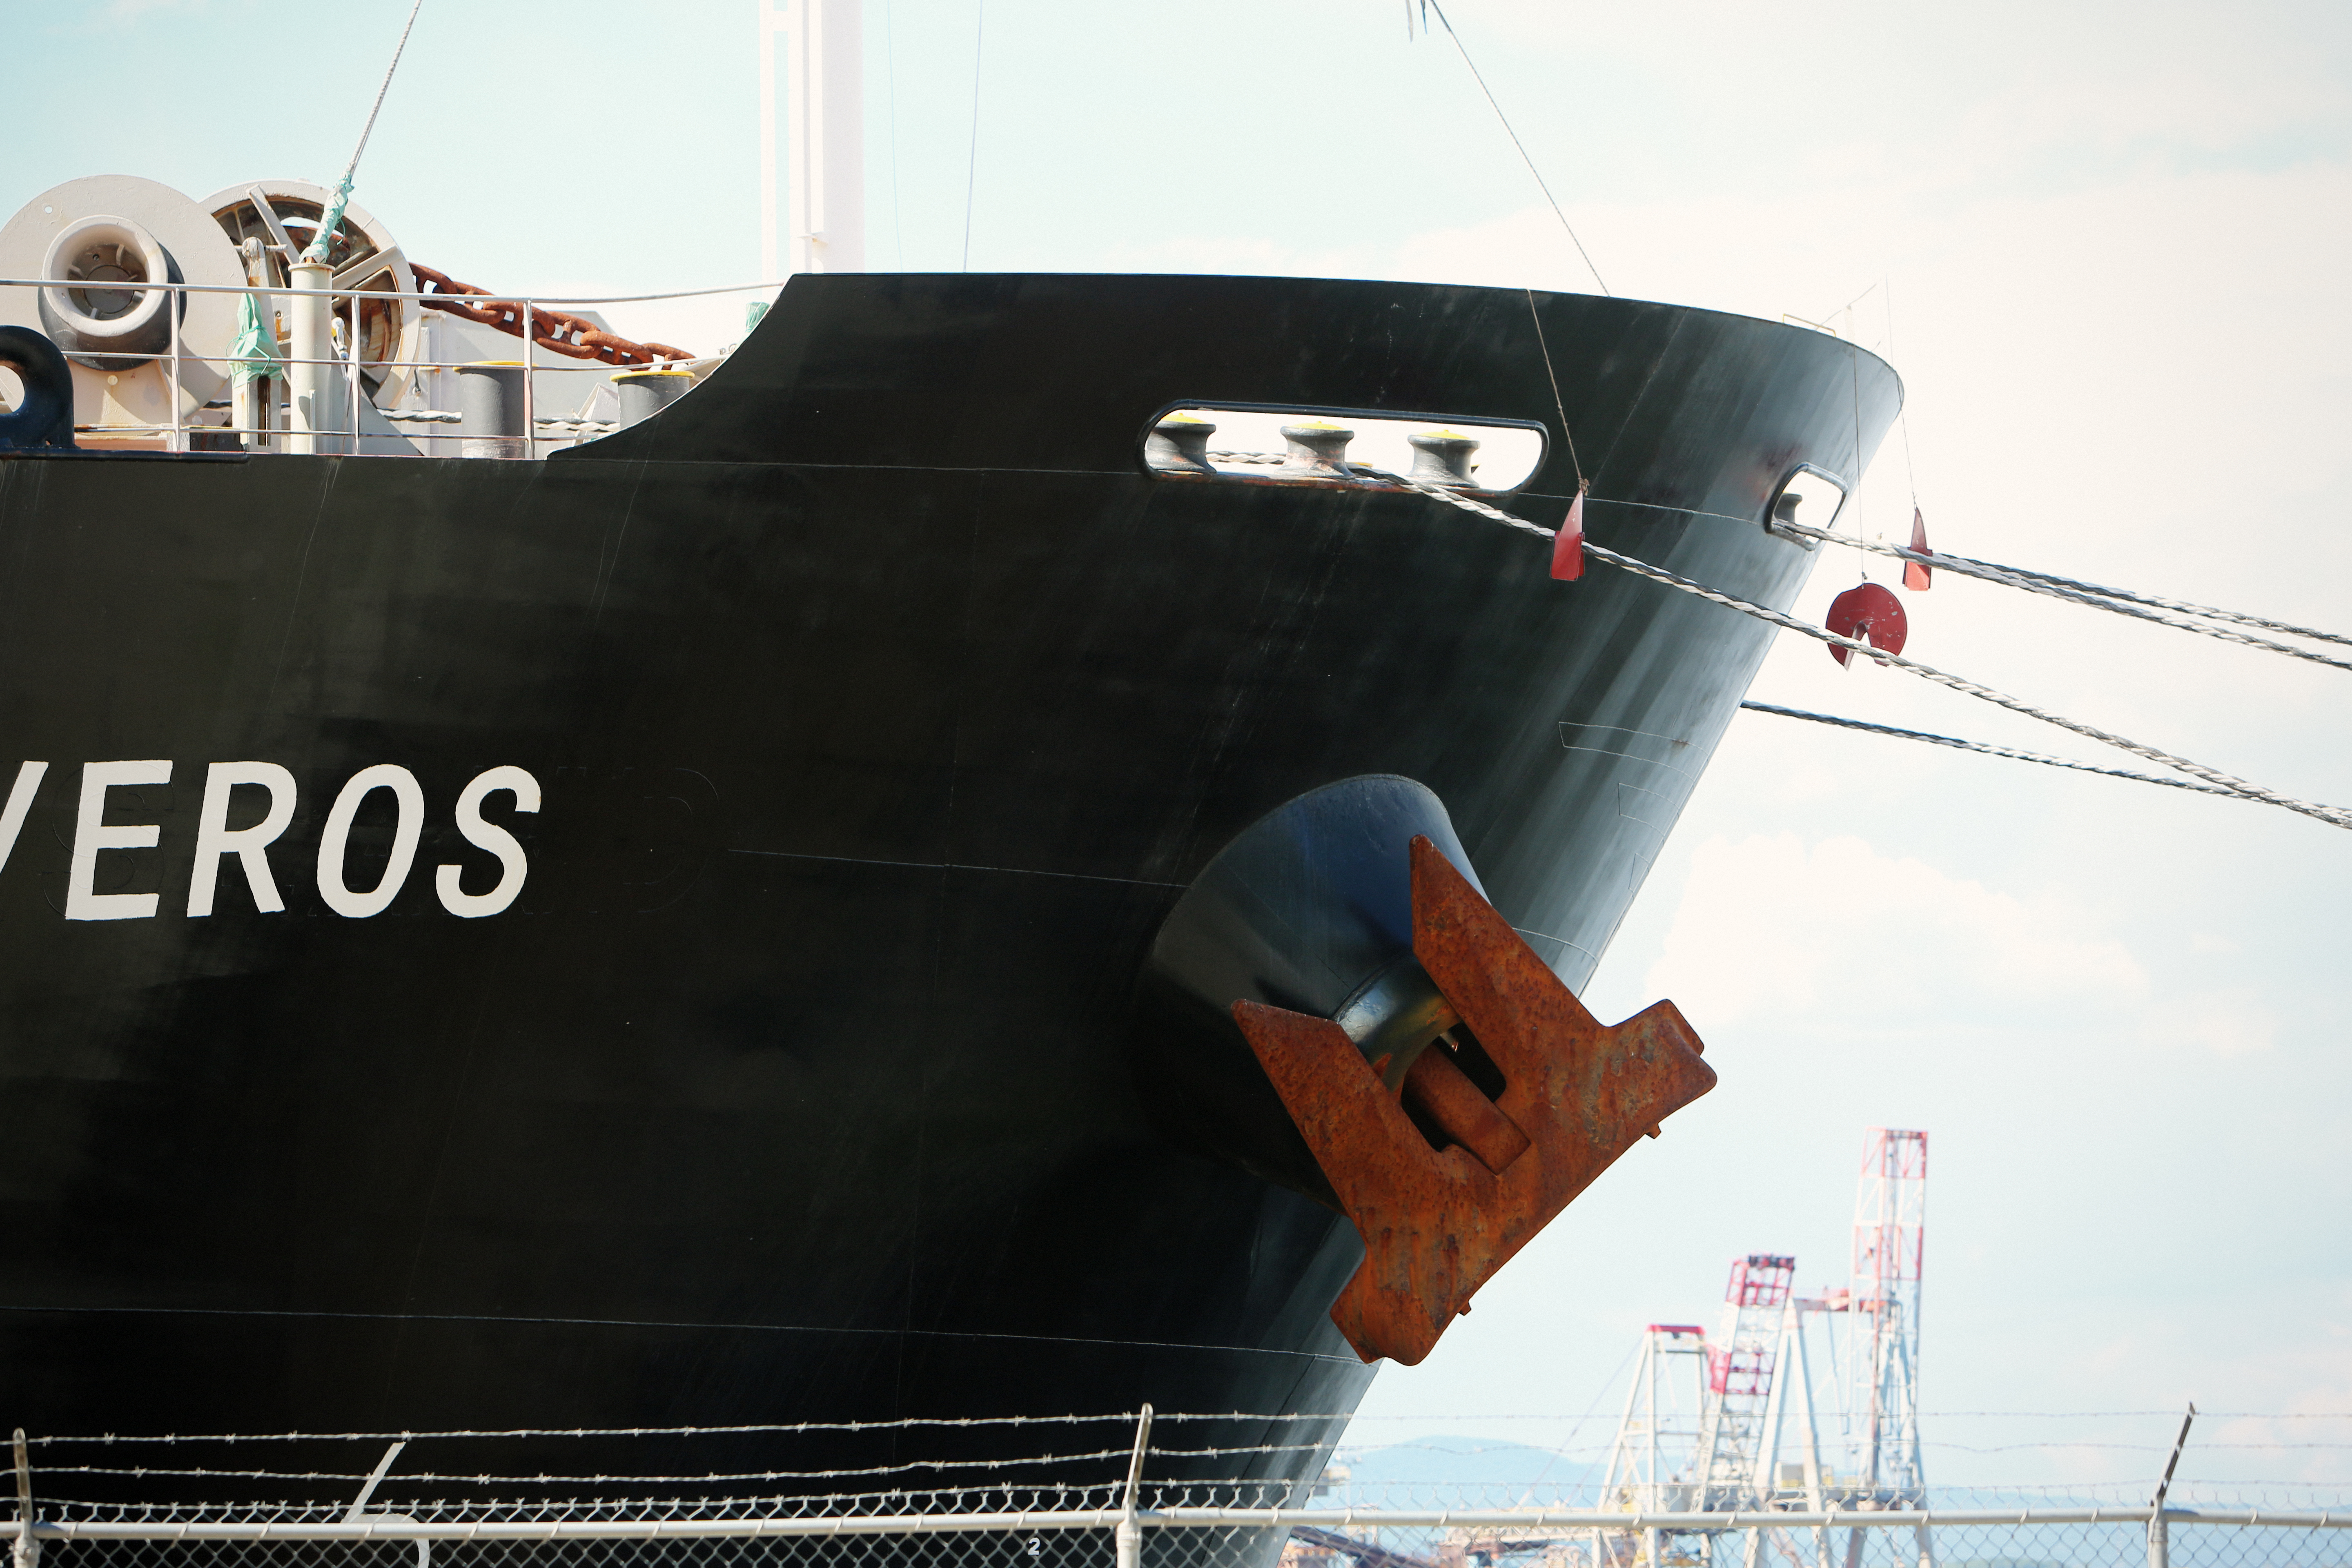
boat, ship, transport, vessel, vehicle, mast, port, black, anchor, watercraft, ocean liner, atmosphere of earth, gangplank